Music theory

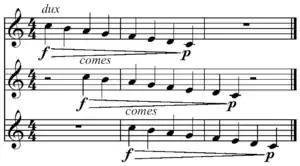
A musical canon. "Encyclopaedia Britannica" calls a "canon" both a compositional technique and a musical form.

In music, texture is how the melodic, rhythmic, and harmonic materials are combined in a composition, thus determining the overall quality of the sound in a piece. Texture is often described in regard to the density, or thickness, and range, or width, between lowest and highest pitches, in relative terms as well as more specifically distinguished according to the number of voices, or parts, and the relationship between these voices. For example, a thick texture contains many "layers" of instruments. One of these layers could be a string section, or another brass.